Victoria Monument, Liverpool

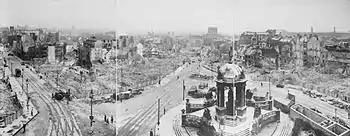
The monument standing amidst the desolation of the Liverpool Blitz

The Queen Victoria Monument is a large neo-Baroque or Beaux-Arts monument built over the former site of Liverpool Castle at Derby Square in Liverpool.